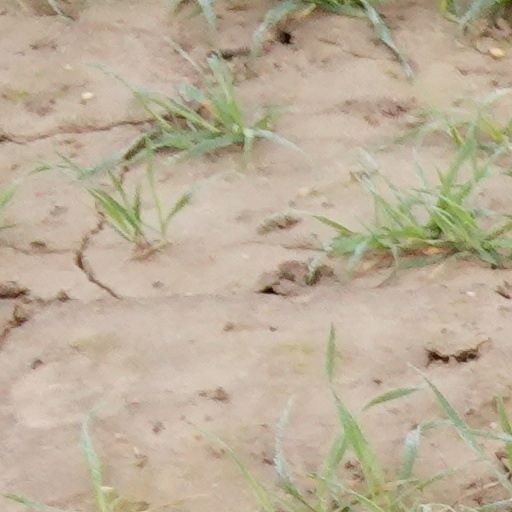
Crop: wheat